Torra di Nonza

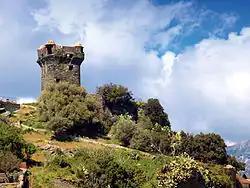

The Tower of Nonza is a Genoese tower located in the commune of Nonza (Haute-Corse) on the coast of Corsica. The tower sits at an elevation of in the village of Nonza on the west coast of Capicorsu.